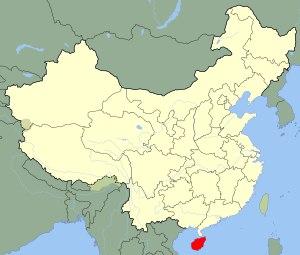
Les Li sont l'une des 56 minorités ethniques vivant en Chine aux côtés des Han. Ils étaient un peu plus de 1,2 million à la fin du XXᵉ siècle.
Les techniques du textile traditionnel des Li sont employées par les femmes du groupe ethnique des Li, dans la province chinoise du Hainan.